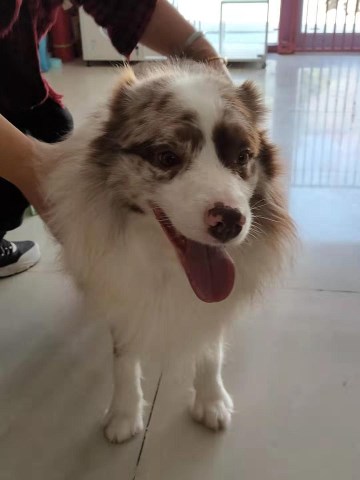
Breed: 2594-n000109-Border_collie